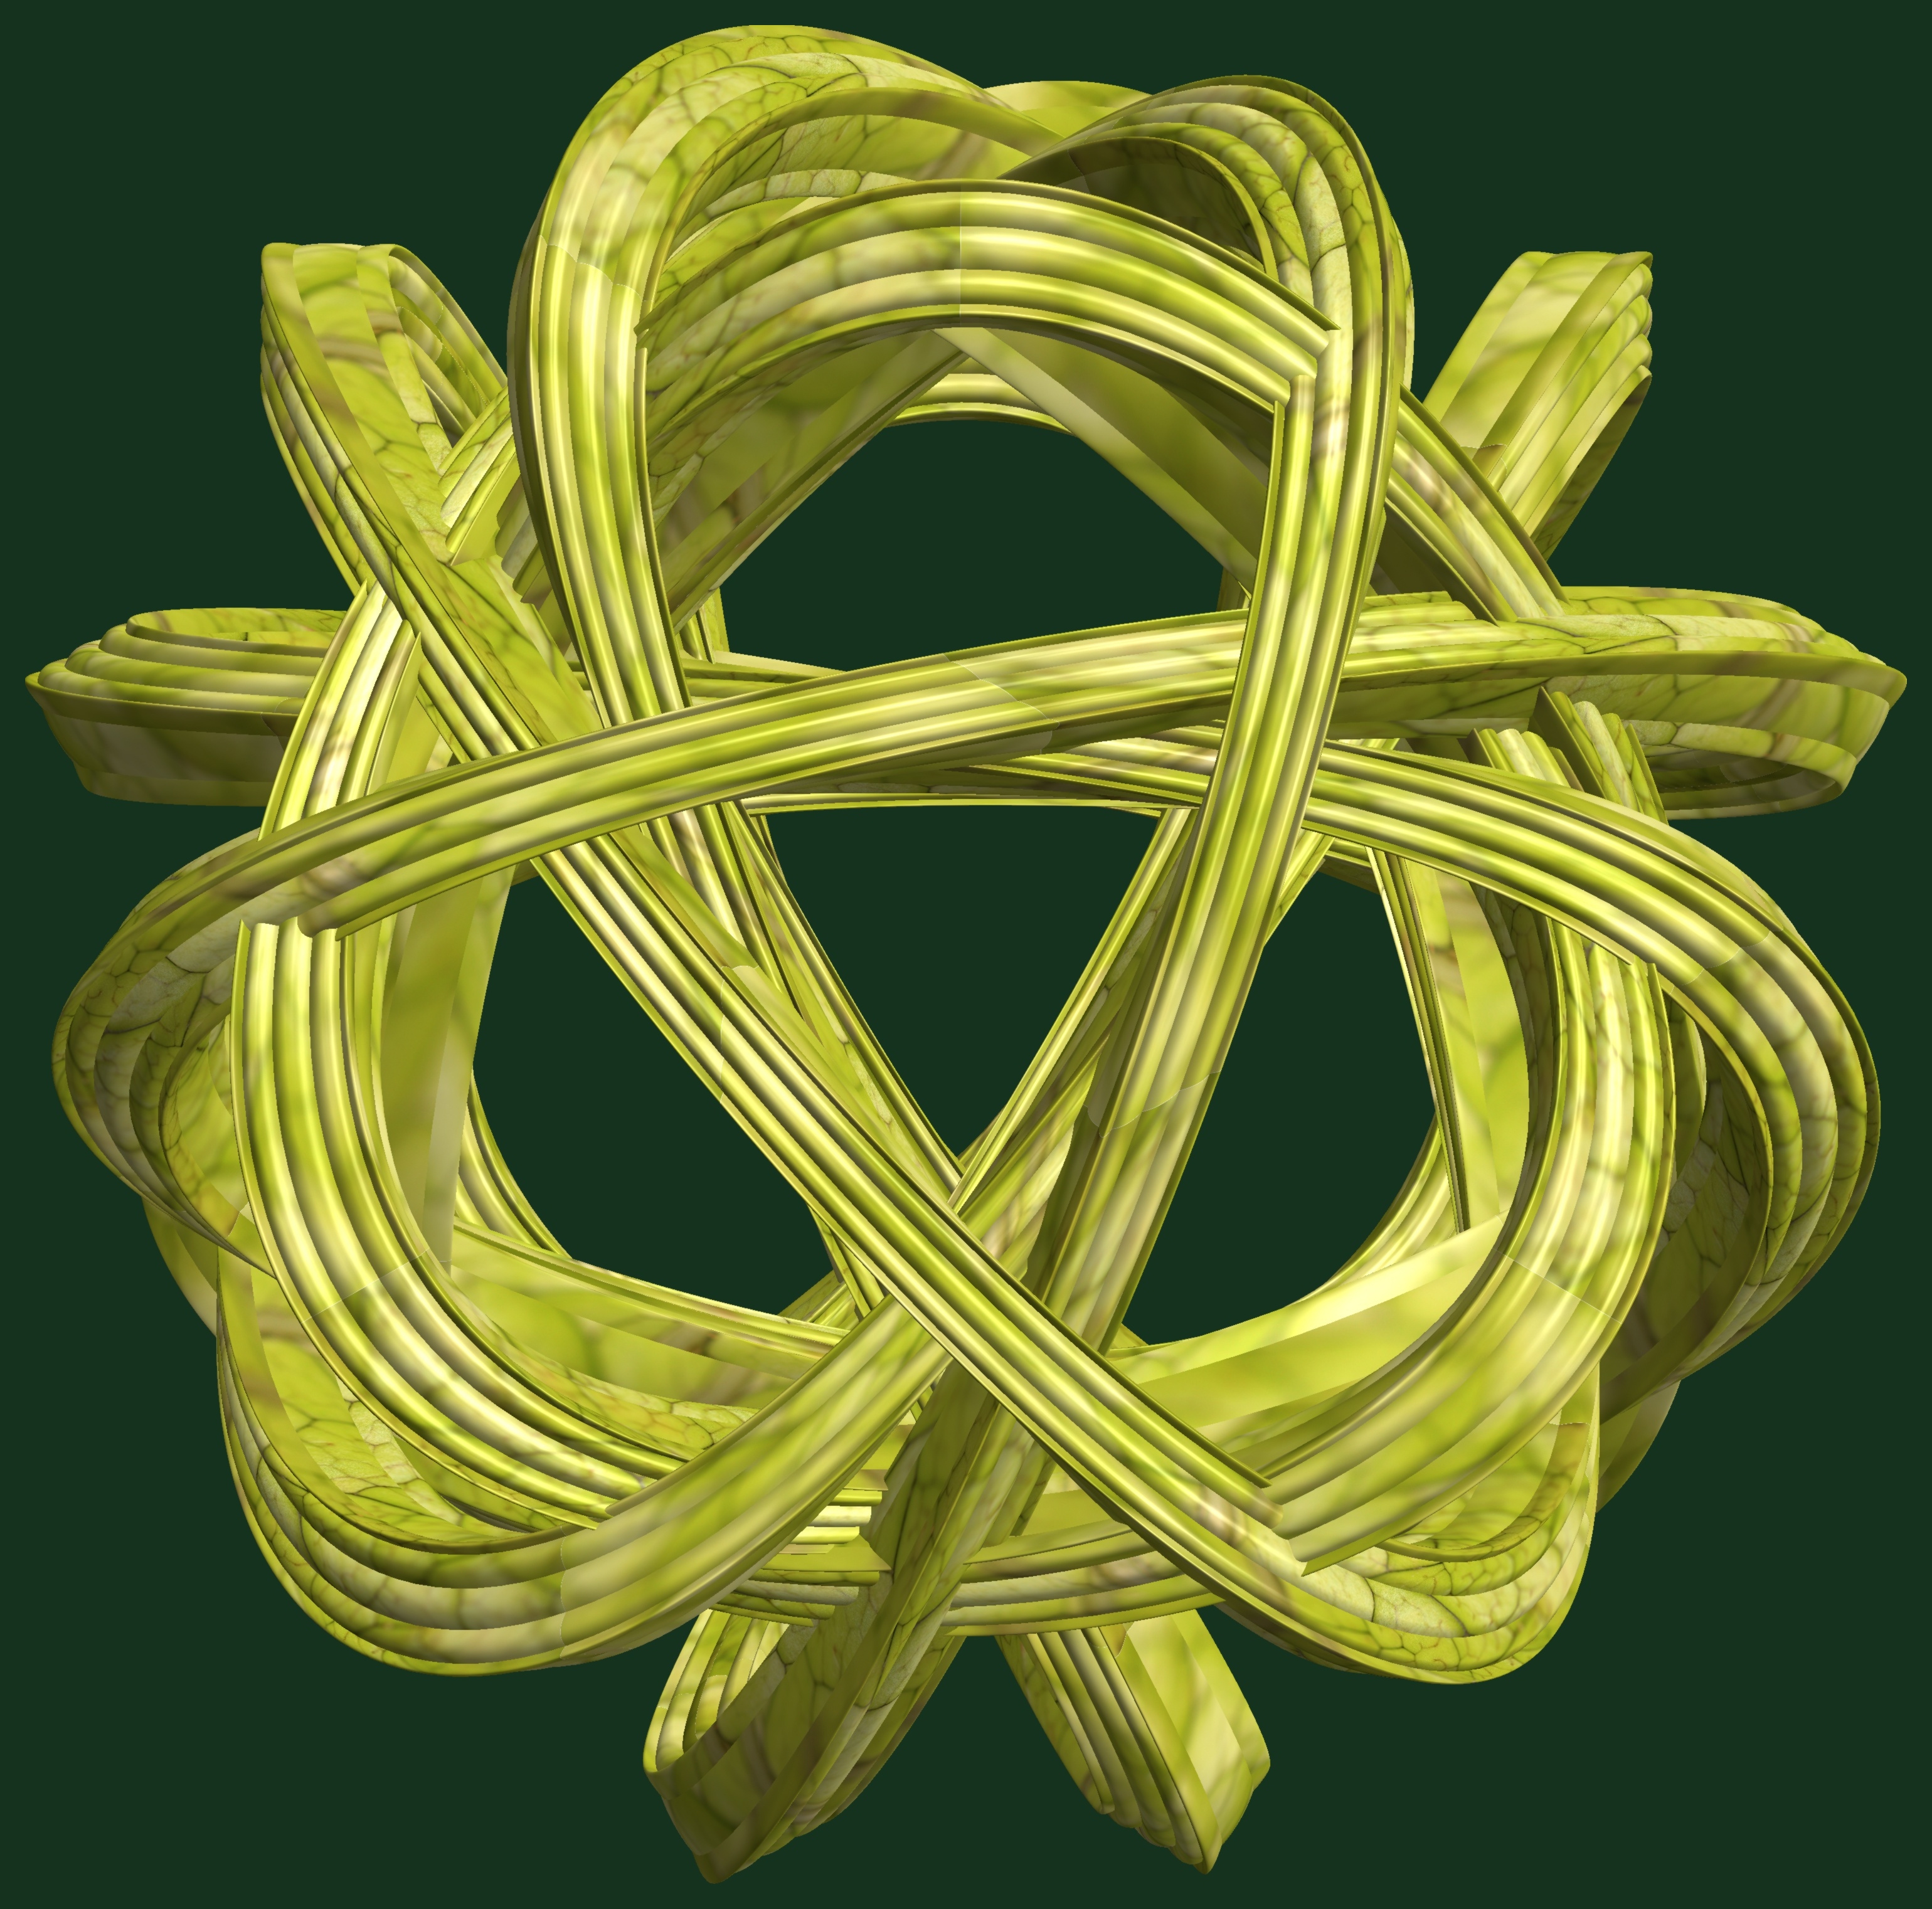
structure, texture, leaf, flower, pattern, green, symbol, yellow, circle, design, symmetry, 3d, graphic, knot, torus, mathematica, cg, parametricplot3d, code, program, algorithm, abstruct, mapping